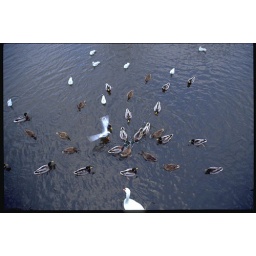
ducks in river